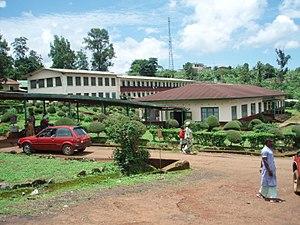
Françoise Puene est une femme d'affaires et femme politique du Cameroun.
Bafang est une commune du Cameroun située dans la région de l'Ouest, en pays Bamiléké. C'est le chef-lieu du département du Haut-Nkam.